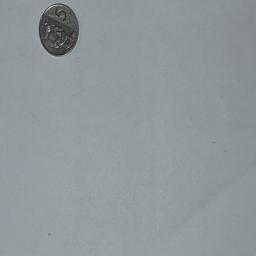
Label: 5_New_Front